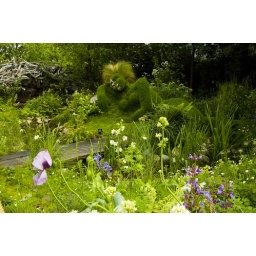
She sleeps in her bed of flowers